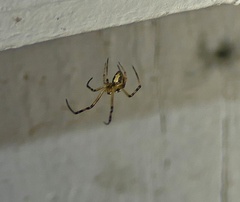
Species: Lactrodectus_hesperus